Del Monte Airfield

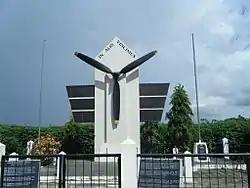
Gen. Douglas MacArthur evacuation memorial in Diklum, Bukidnon in Mindanao, bearing the inscription "In alis vincimus" (On wings we conquer)

The complex was not used by the United States or Philippine Commonwealth armed forces during the Philippines Campaign (1944–45), and the airfields were returned to the Del Monte Pineapple Corporation.